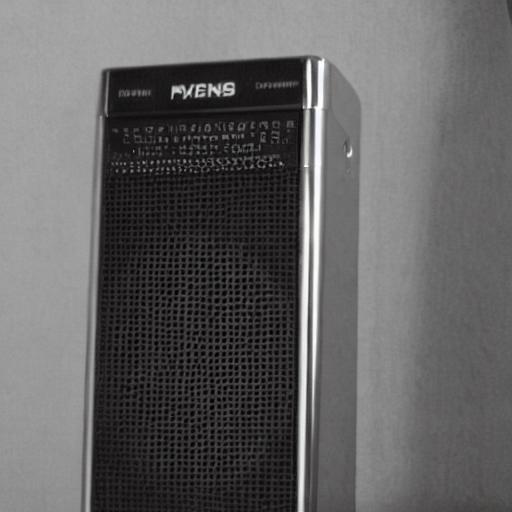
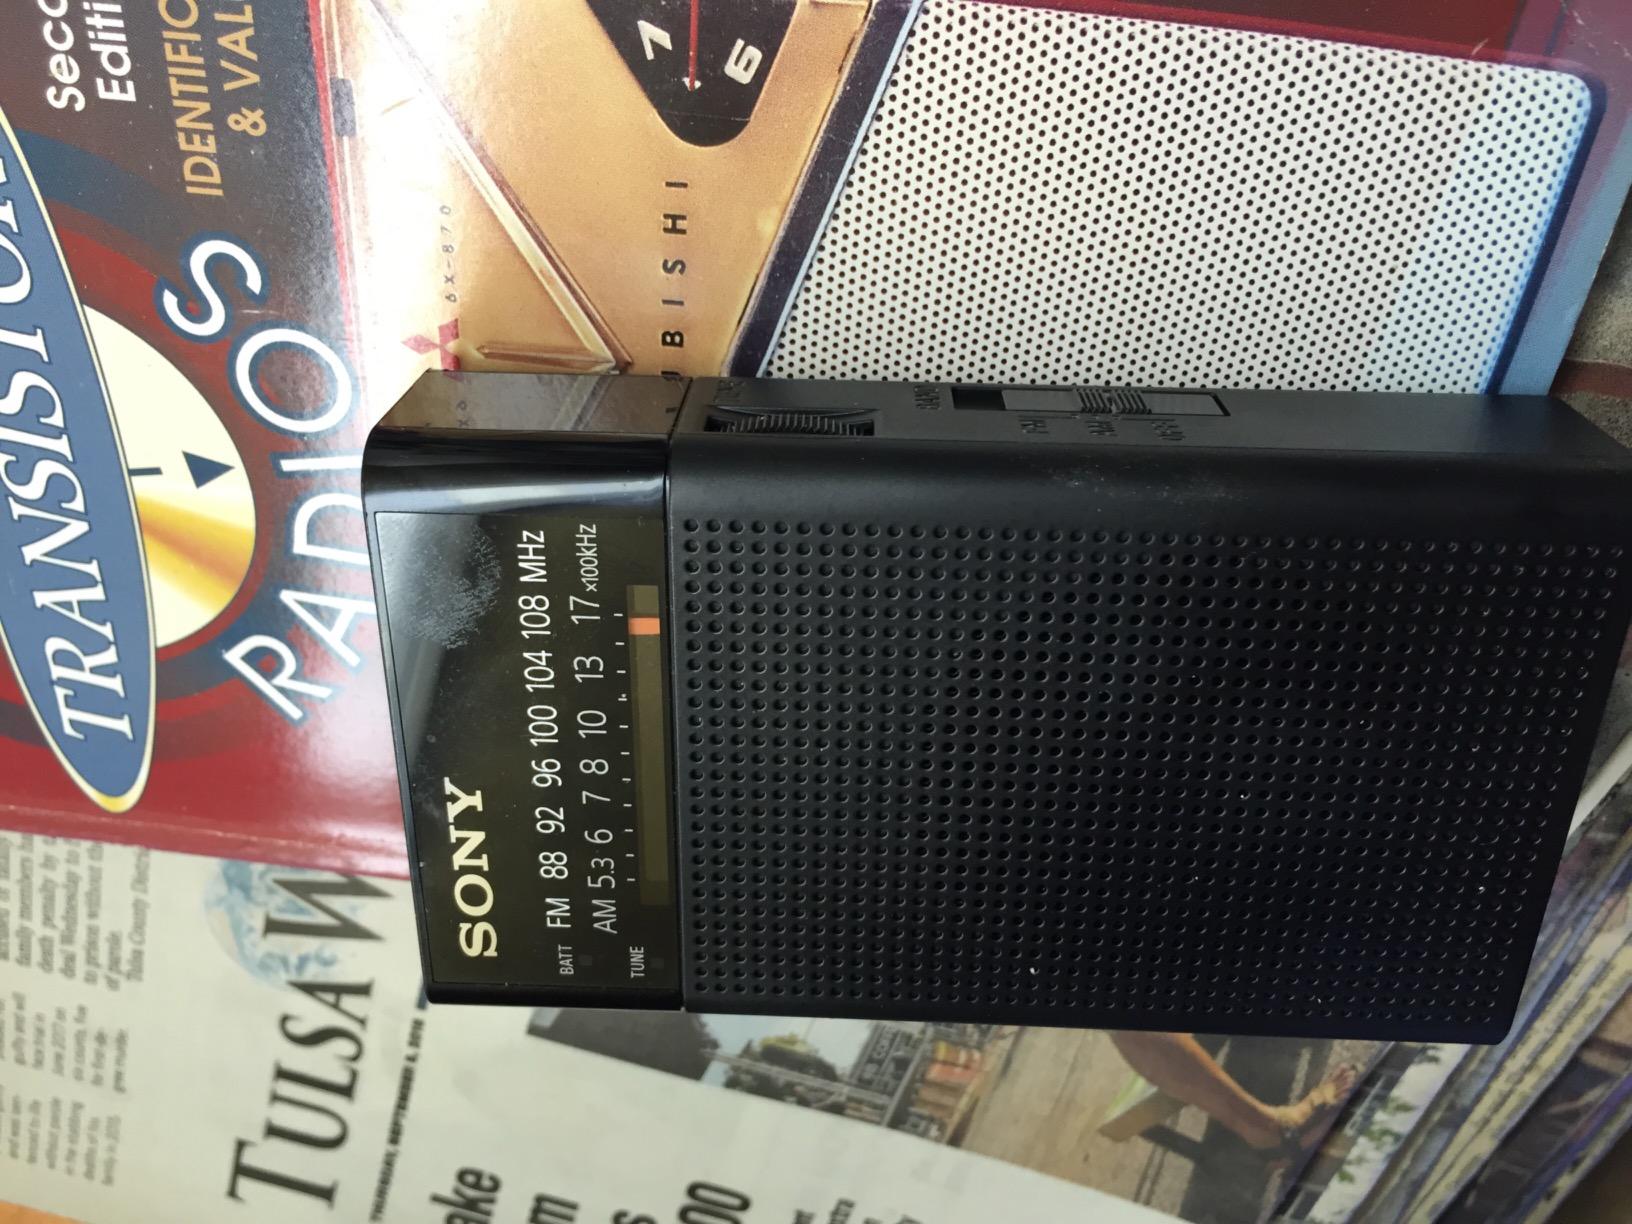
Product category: radio
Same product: no